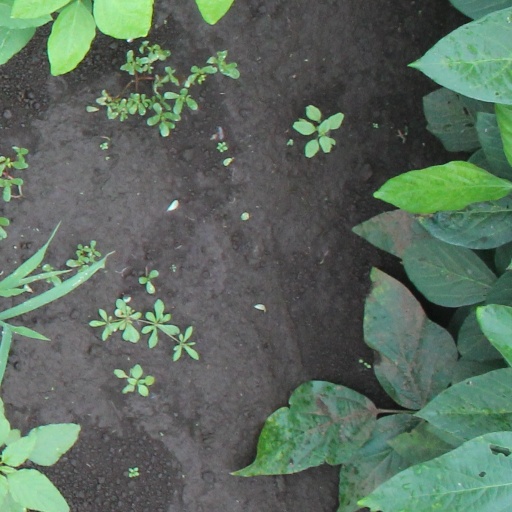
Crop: soybean